Fire Escape in the Sky: The Godlike Genius of Scott Walker

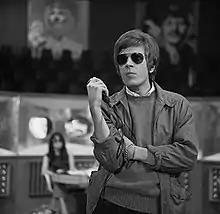
Scott Walker in 1968

Focusing on Walker's orchestral pop material, the songs on "Fire Escape in the Sky" are all written by Walker and are drawn from the records "Scott" (1967), "Scott 2" (1968), "Scott 3" (1969), "Scott 4" (originally released under the name Scott Engel, 1969) and "'Til the Band Comes In" (1970). Half the tracks are arranged by Angela Morley (who arranged most of Walker's originals in this period, including all the ones on "Scott 3" and " 'Til the Band Comes In"), with the others handled by Peter Knight or Reg Guest. Bob Stanley of "The Guardian" described the songs chosen for the album as "12 tales of broken affairs inspired by and aspiring to the great European cinema of the 50s and 60s." According to Walker biographier Paul Woods, "[i]t was as if a forgotten and almost forbidden part of pop music's golden sixties era had been preserved only in this one slightly shabby artefact." The title "Fire Escape in the Sky" refers to a lyric from the "Scott 3" song "Big Louise". Walker later admitted to being embarrassed by the subtitle, "The Godlike Genius of Scott Walker".